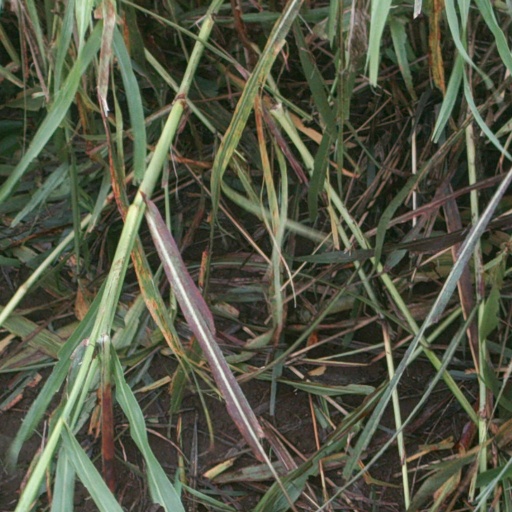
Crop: sorghum